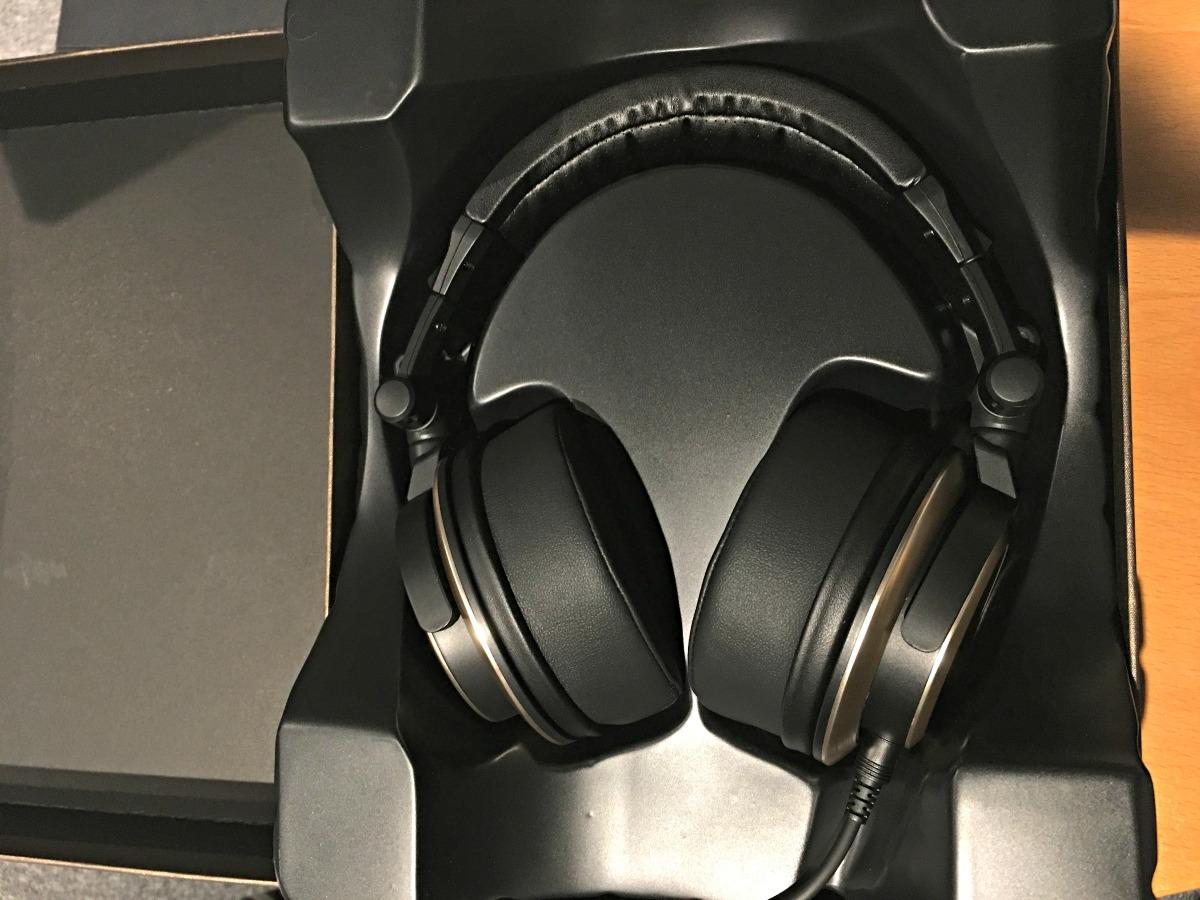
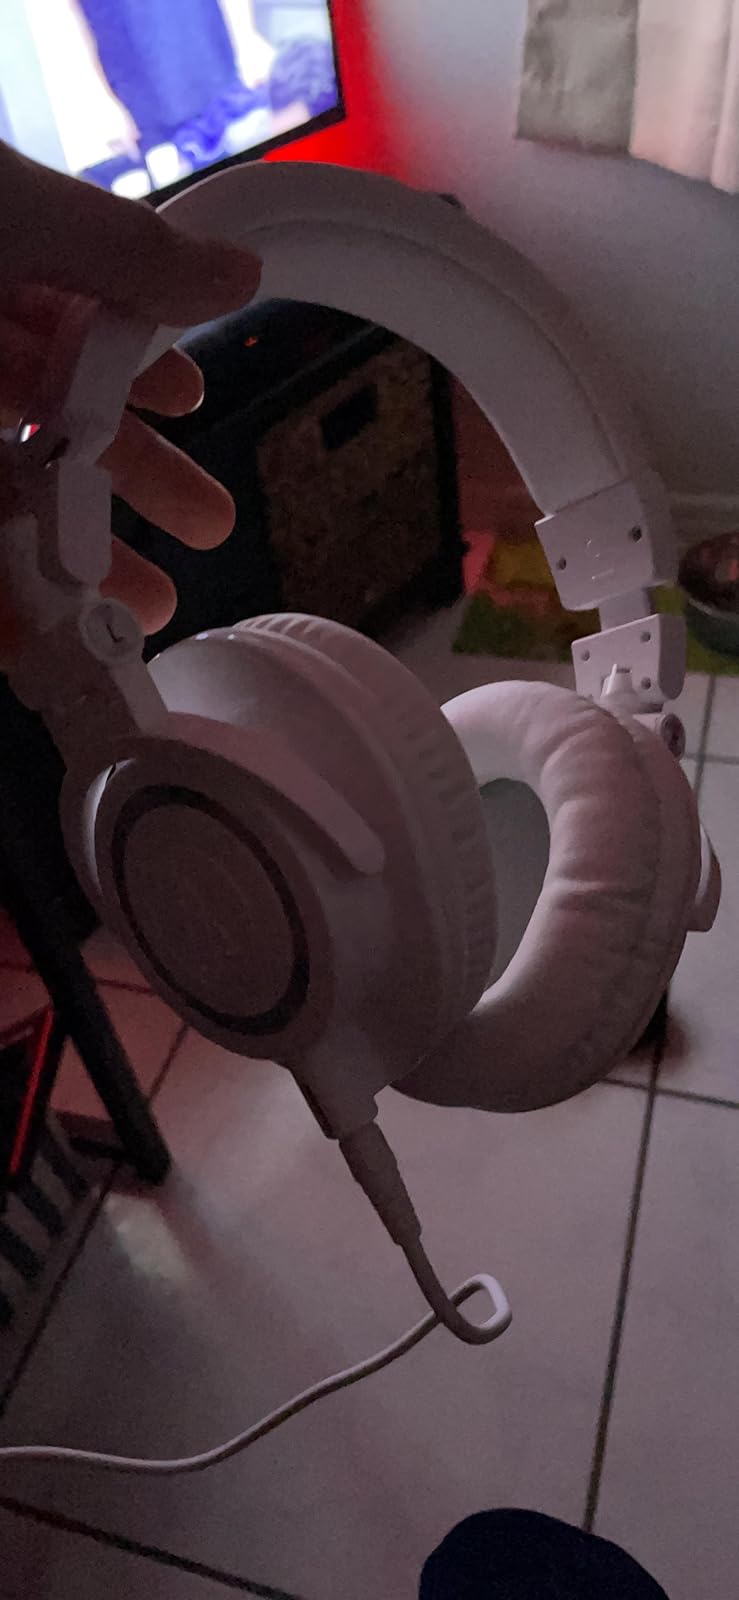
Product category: headphones
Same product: no